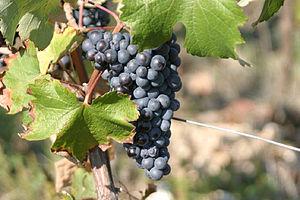
Grappe de Pineau d'Aunis
Le pineau d'Aunis, également appelé chenin noir, est un cépage de vigne connu et planté en France. La plus ancienne mention de ce cépage sous la dénomination « Plant d'Auny de Trescallan » date de 1755.